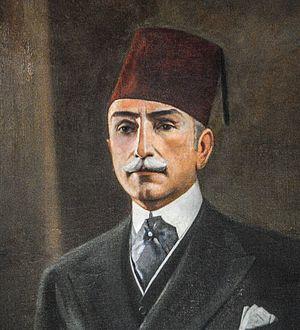
Le Palais Al-Manyal ou Palais Mohammed Ali Tewfik est un palais et un musée situé sur l'île d'El Roda au Caire en Égypte. Construit au XIXᵉ siècle par le prince Mohammed Ali Tewfik, le palais s'étendait sur 61 711 m² et est constitué de plusieurs bâtiments et un jardin. Le palais est construit dans un style islamique moderne inspiré de l'architecture fatimides et mamelouk avec une décoration et un mobilier qui associe un mélange de styles ottoman, marocain, perse, syrien et rococo européen.